Hilldale Club

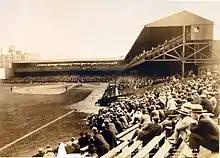
Game 1, 1924 Colored World Series at Philadelphia Ball Park Hilldale vs Kansas City Monarchs

They lost the inaugural, 1924 Colored World Series to the Kansas City Monarchs five games to four (with one tie). Next season they won a rematch with the Monarchs five games to one. The 1925 club featured star catcher and cleanup hitter Biz Mackey, third baseman Judy Johnson, and outfielder Clint Thomas. Player-manager Frank Warfield's pitching staff was led by left-handed ace Nip Winters and spitballer Phil Cockrell. Hilldale dropped to third in 1926 and fifth in 1927.